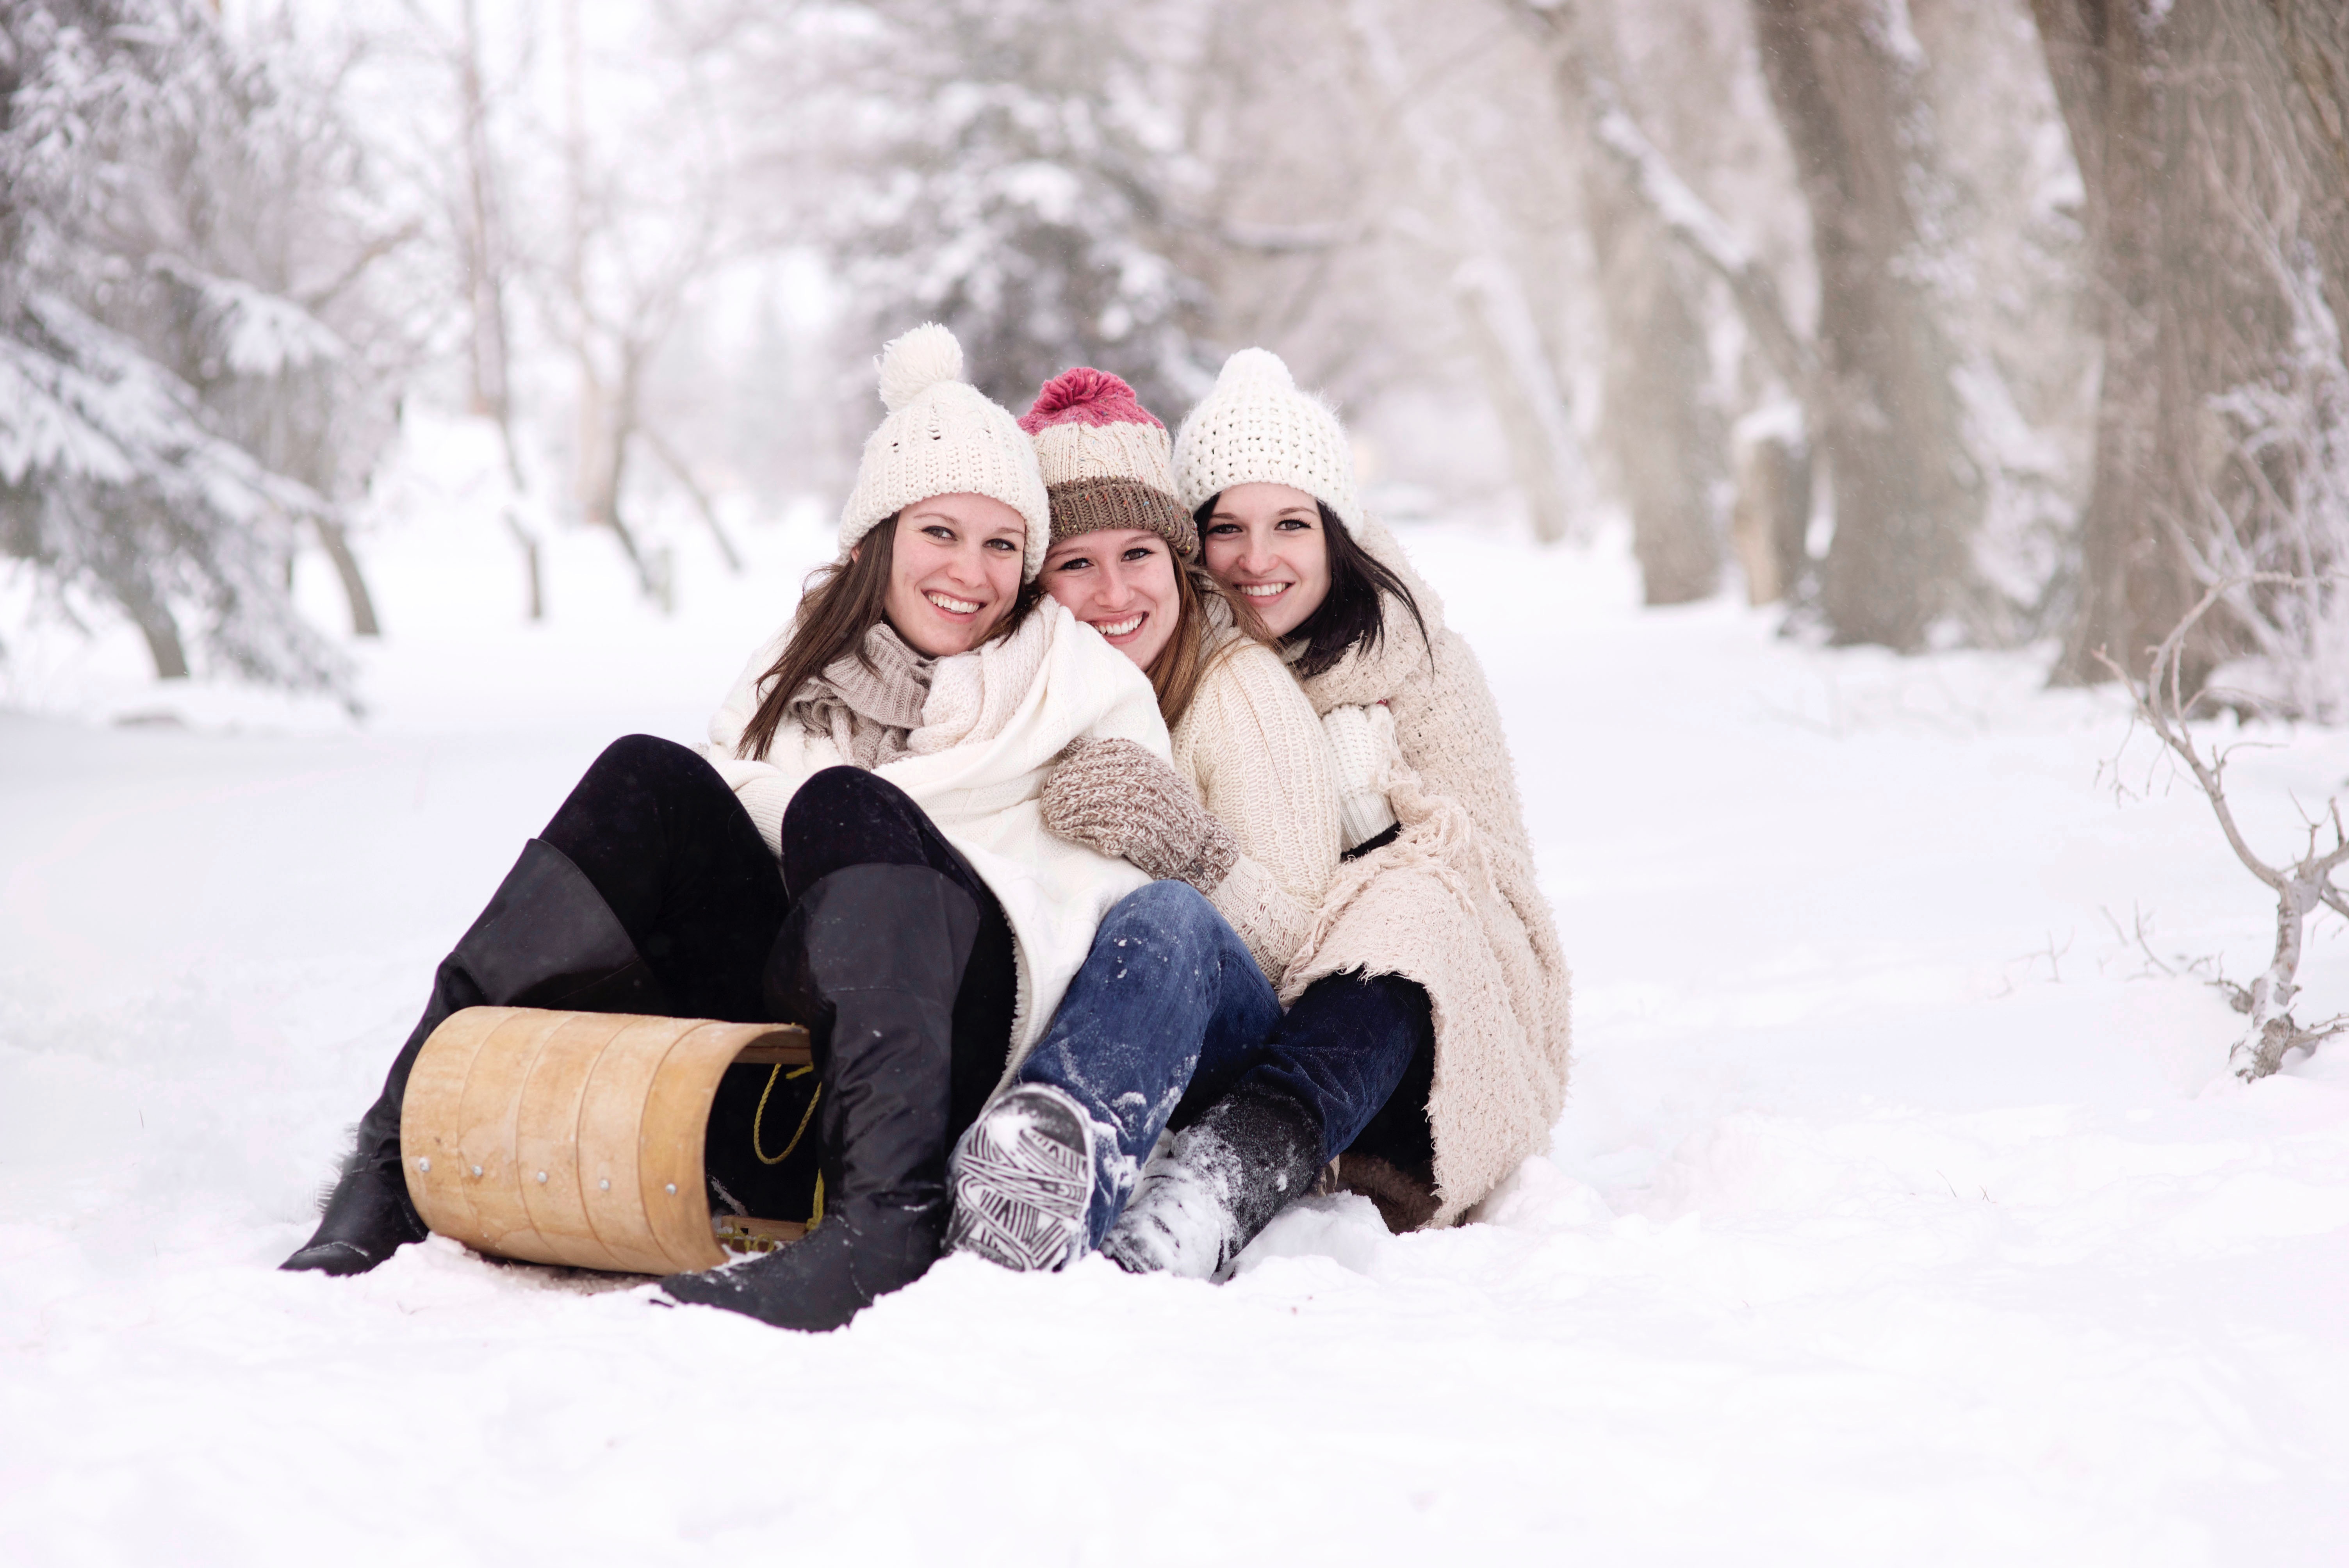
snow, winter, weather, season, girls, happy, happiness, women, joy, sled, toboggan, sledge